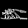
Label: Sandal